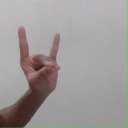
अक्षर: श